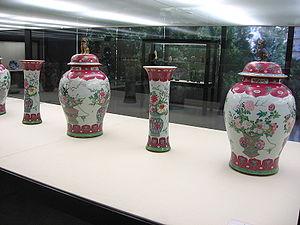
Le musée Calouste-Gulbenkian est un musée situé à Lisbonne. Porteuse, la fondation Calouste-Gulbenkian fut fondée selon les dernières volontés de l'homme d'affaires arménien Calouste Gulbenkian, entre autres afin d'abriter et de présenter au public ses collections privées composées de plus de 6 000 pièces dont 1 000 font partie de l'exposition permanente.